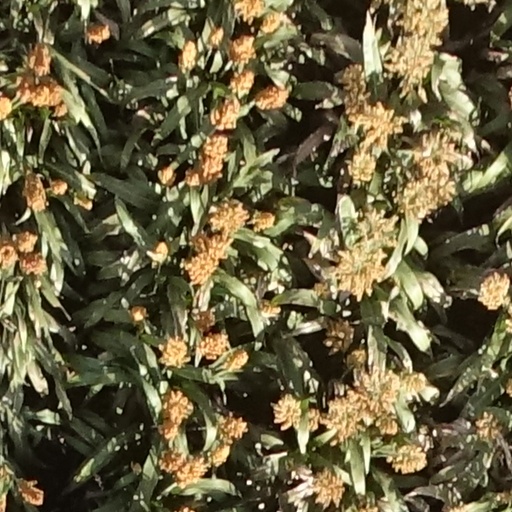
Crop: sorghum